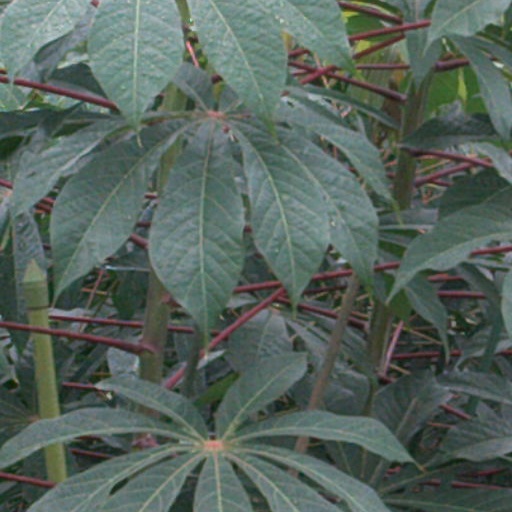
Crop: cassava